Derby Bank

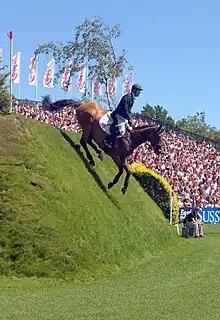
The Hickstead Derby bank in 2011

The Hickstead Derby Bank The Derby Bank, also known as the Derby Bank, is a well-known jump at the All England Jumping Course at Hickstead that is part of the course for the British Jumping Derby. The jump consists of rails on top, the smallest on the course, followed by horizontal flat before a slope down the front, followed by 2 strides and a rail jump. It is the highest competition bank in the world.